Alton station (Illinois)

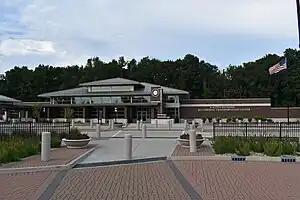
The Regional Mulitmodal Transportation Center in 2021

Alton Regional Multimodal Transportation Center, also known as Alton station, is a station in Alton, Illinois, that is served by Amtrak's "Lincoln Service" and the "Texas Eagle". The station was also a stop for the "Ann Rutledge" until April 2007. It is one of four Amtrak stations in the St. Louis metropolitan area; the other three are the Gateway Multimodal Transportation Center located in St. Louis, the Kirkwood station, and the Washington station.